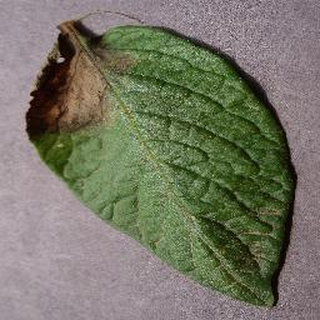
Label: potato_late_blight